Liam Mower

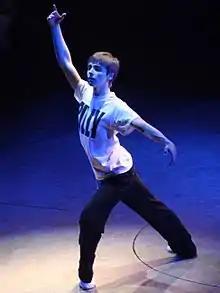
Liam Mower performing in the 5th Anniversary Show of "Billy Elliot the Musical" in March 2010

Liam Mower (born 30 May 1992 in Kingston upon Hull, England) is an English actor and dancer. Best known for his talent for ballet, he was one of the three boys who shared the lead role in the original London cast of "Billy Elliot the Musical" which earned a Laurence Olivier Award for Best Actor in a Leading Role in a Musical, making him the youngest nominee and the youngest solo winner in the category aged 13. He is currently employed by Matthew Bourne and has appeared in his production of "Swan Lake", "The Nutcracker" and "The Car Men".